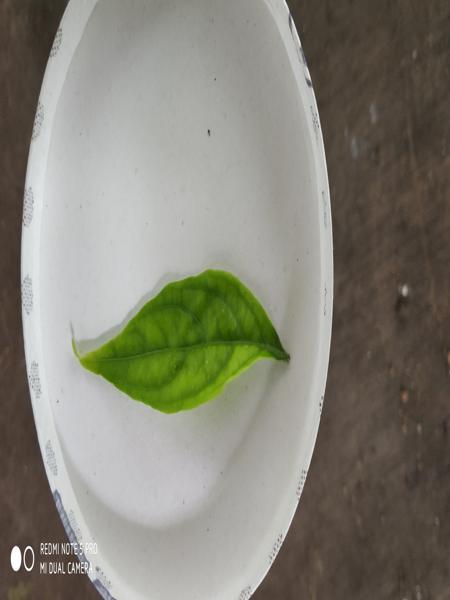
Plant: Nelavembu